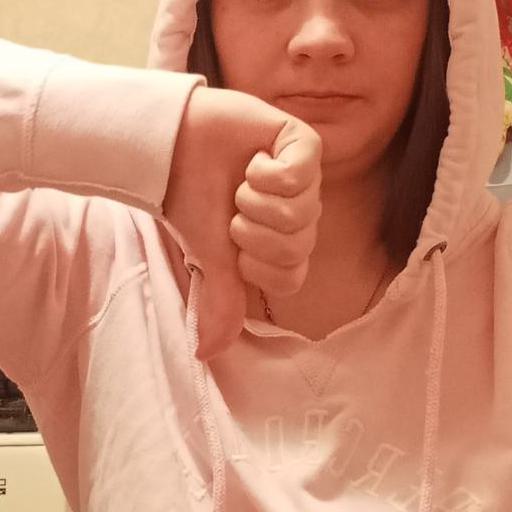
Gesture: dislike